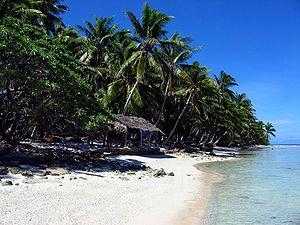
Suwarrow est un atoll des îles Cook situé à 950 kilomètres au nord de Rarotonga et 385 kilomètres au sud de Manihiki. Sa superficie est de 0,4 km², son lagon ayant un diamètre total de 15,3 kilomètres d'est en ouest, pour 12,8 kilomètres du nord au sud. Il est inhabité.
Les Îles Cook sont un État du Nord-Ouest de l'océan Pacifique sud reconnu par l'Organisation des Nations unies mais non-membre de celle-ci, en libre association avec la Nouvelle-Zélande, à l'instar de Niue. Il s'agit d'une monarchie parlementaire dont le territoire couvre l'archipel éponyme des îles Cook, qui se compose de deux groupes contrastés : les îles méridionales, en anglais, Southern Cook Islands, d'origine volcanique pour la plupart et dont la principale est Rarotonga où se situe la capitale et plus grande ville Avarua, et les îles septentrionales, Northern Cook Islands, qui forment six atolls coralliens.
Une île inhabitée ou île déserte est une île qui ne compte aucune population humaine permanente.